Sam Browne belt

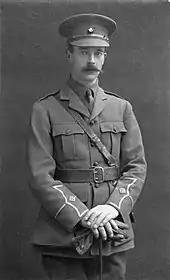
Second Lieutenant H Naish of the King's Royal Rifle Corps during the First World War

In the 20th century it was a mainstay in the British Army officer corps, being adopted service-wide in 1900 during the Second Boer War after limited use in India and later becoming popular with military forces throughout the Commonwealth.